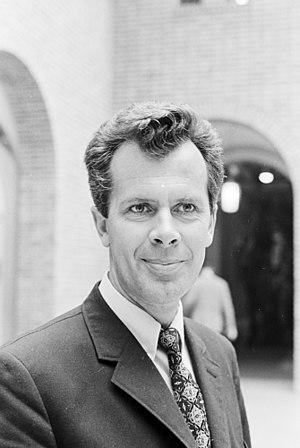
Erling Norvik était un journaliste, un homme politique norvégien du Parti conservateur, député et président du parti.